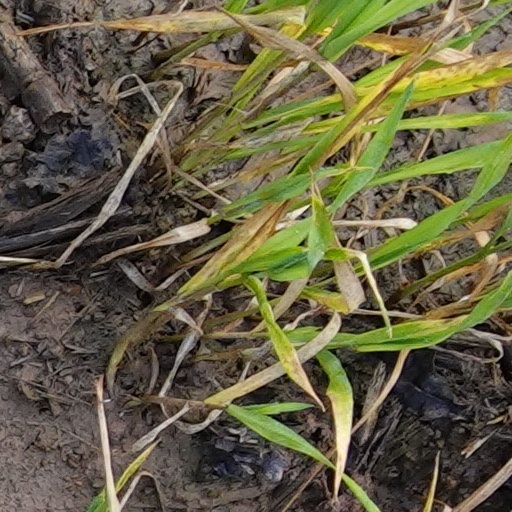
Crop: wheat